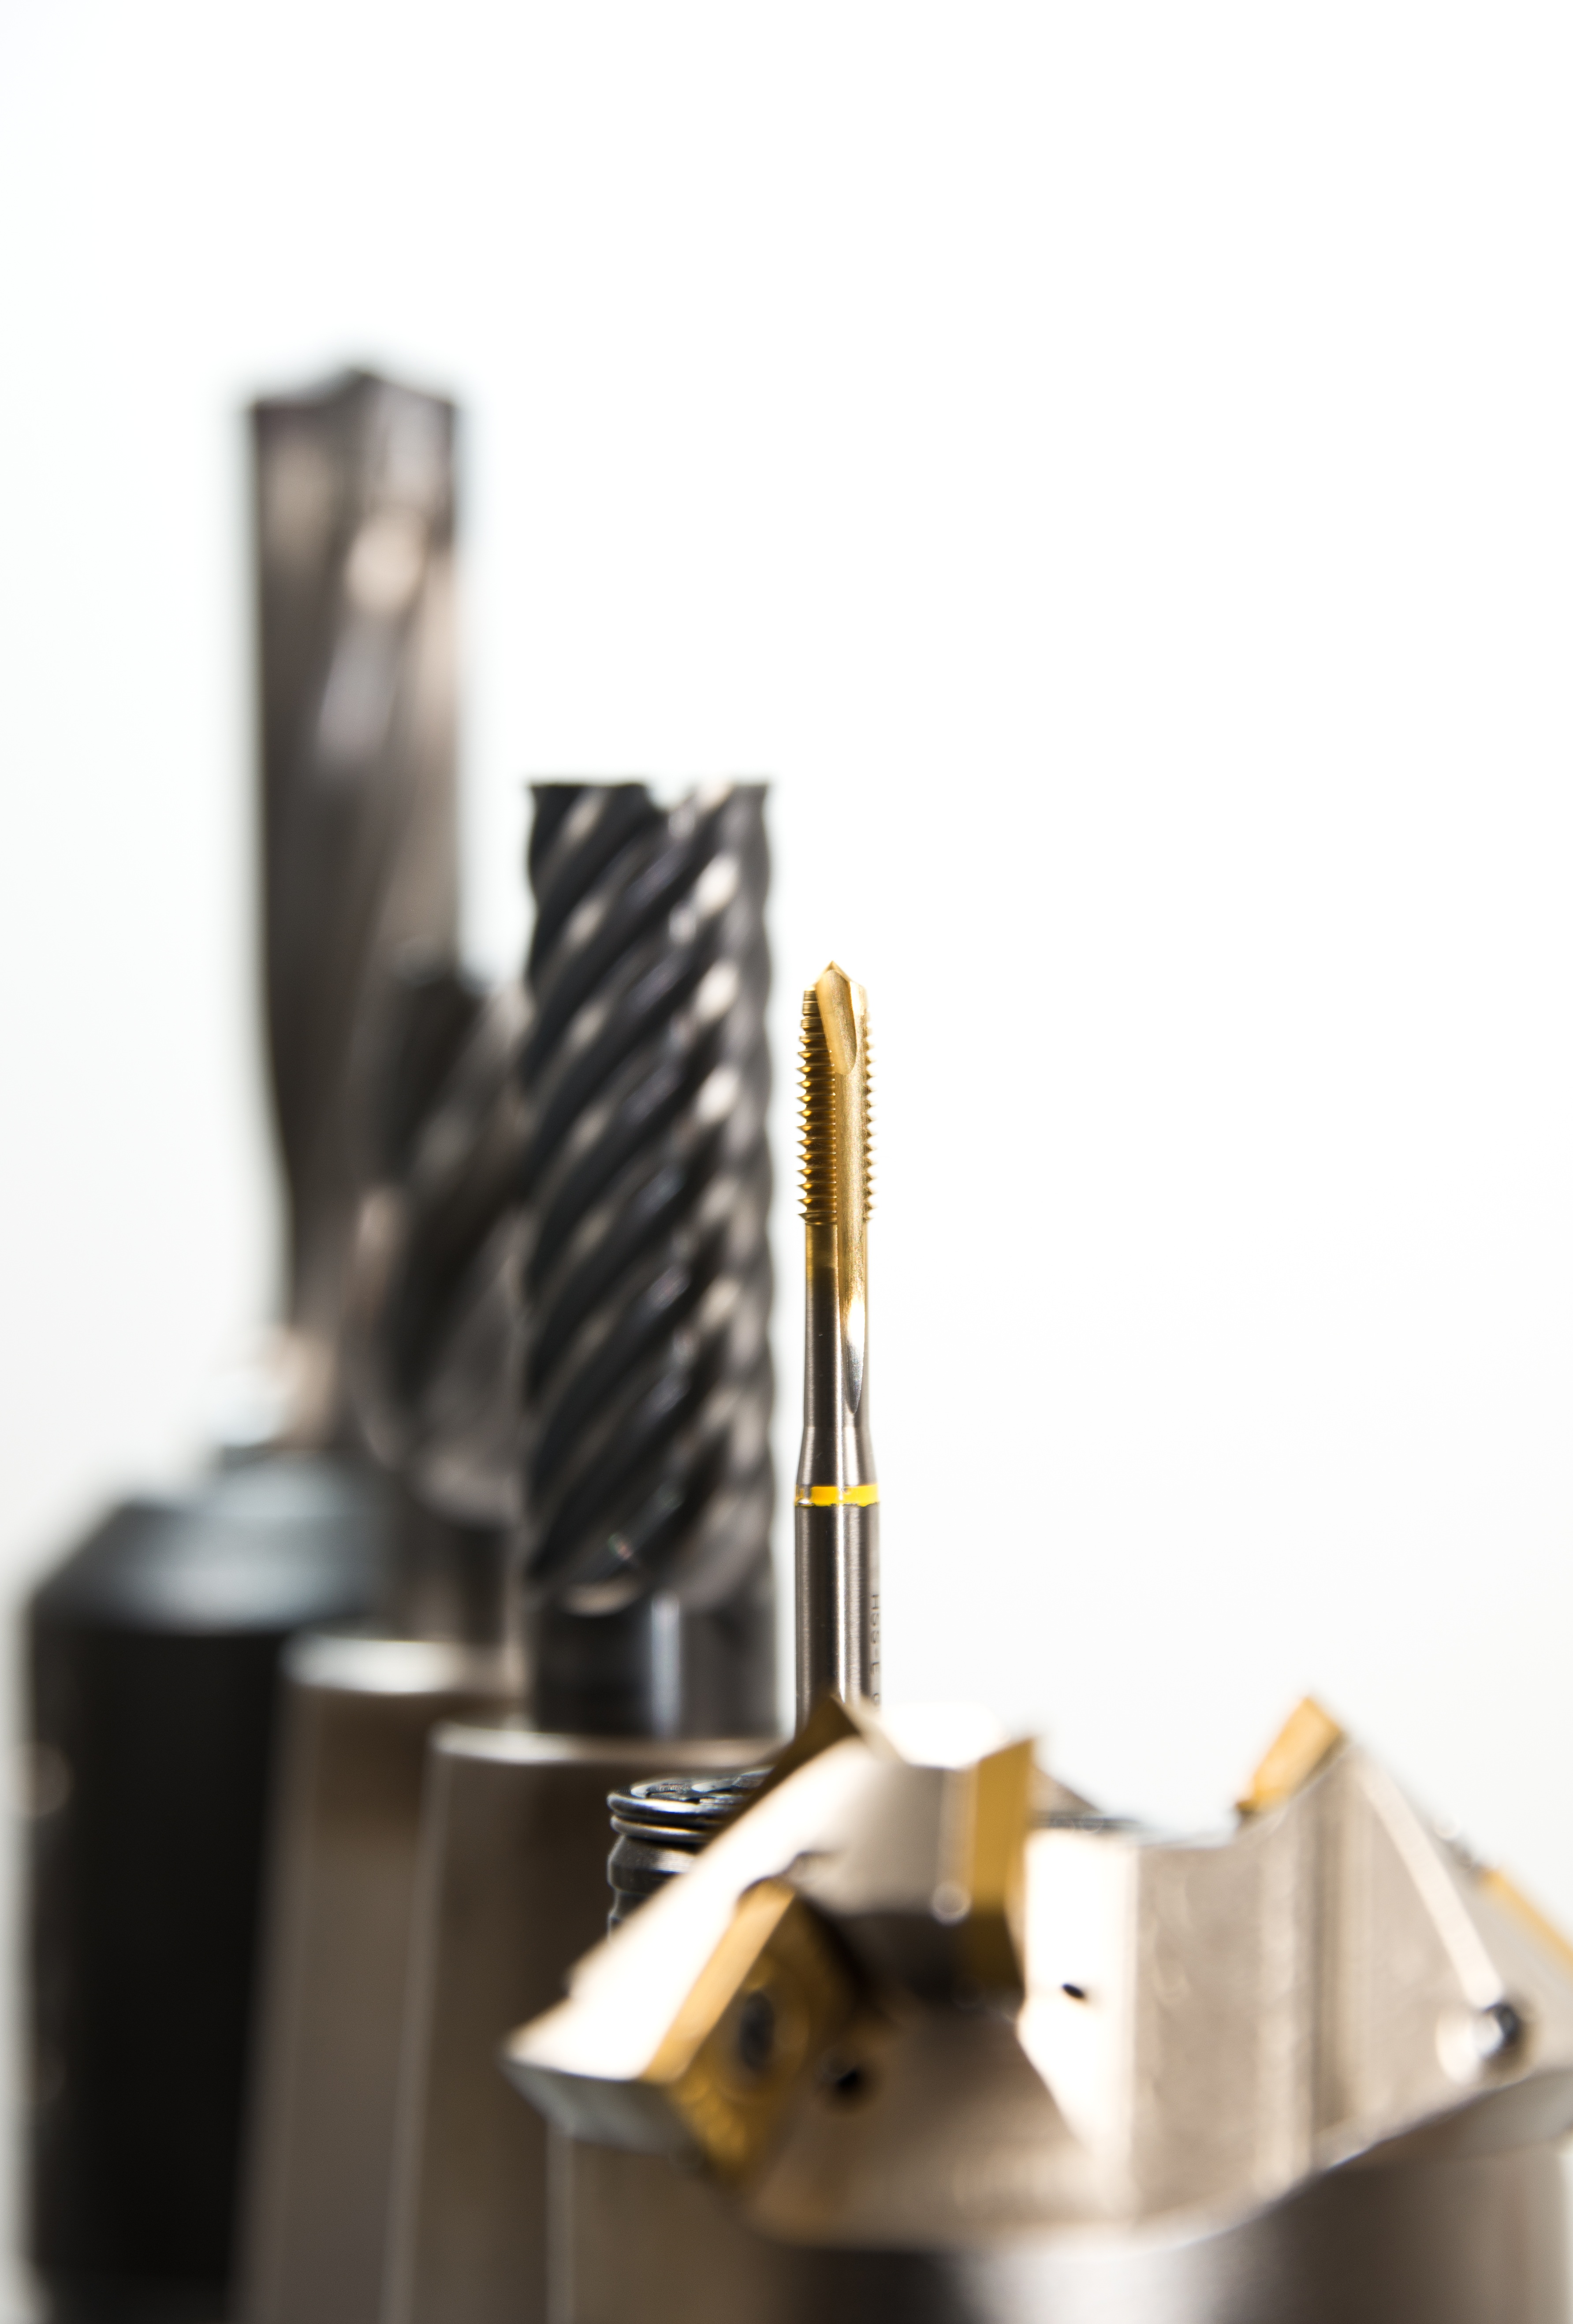
technology, tool, metal, machine, lathe, industry, lighting, drill, manufacturing, turn, drilling, mechanics, metalworking, milling, metal construction, cnc, zerspahnung, cnc machine, zerspahnen, rounding, gun accessory, milling machine, ingenieuerwesen, drilling head